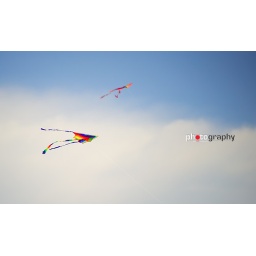
2 kites surfing in between the clear sky and clouds :)